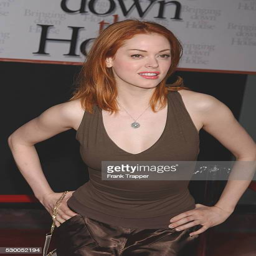
actor arriving at the premiere